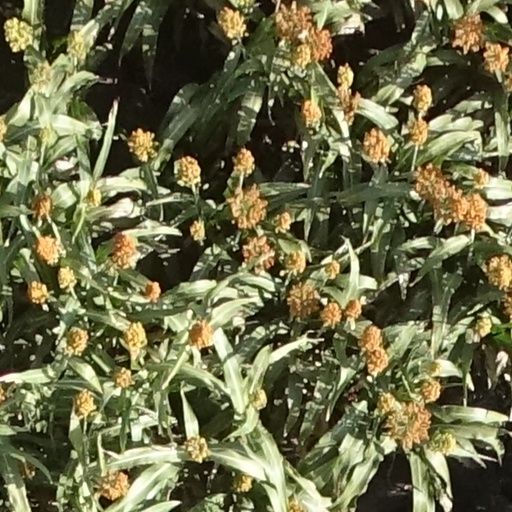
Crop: sorghum